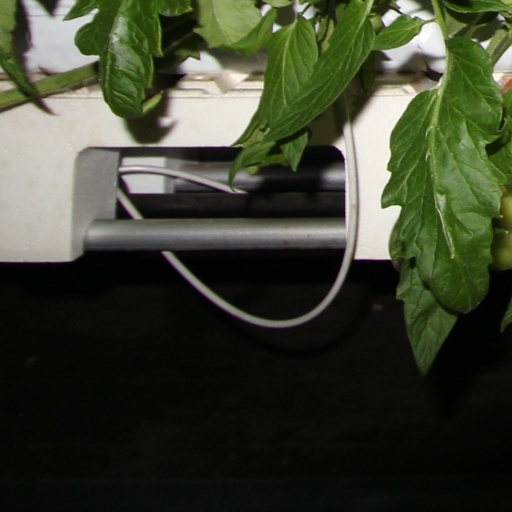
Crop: tomato